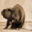
Label: beaver